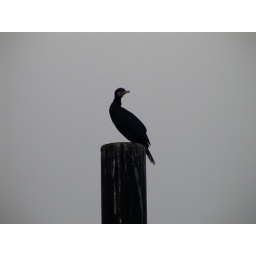
That bird perched on a pole in the port of Arcachon, in the South-West of France.